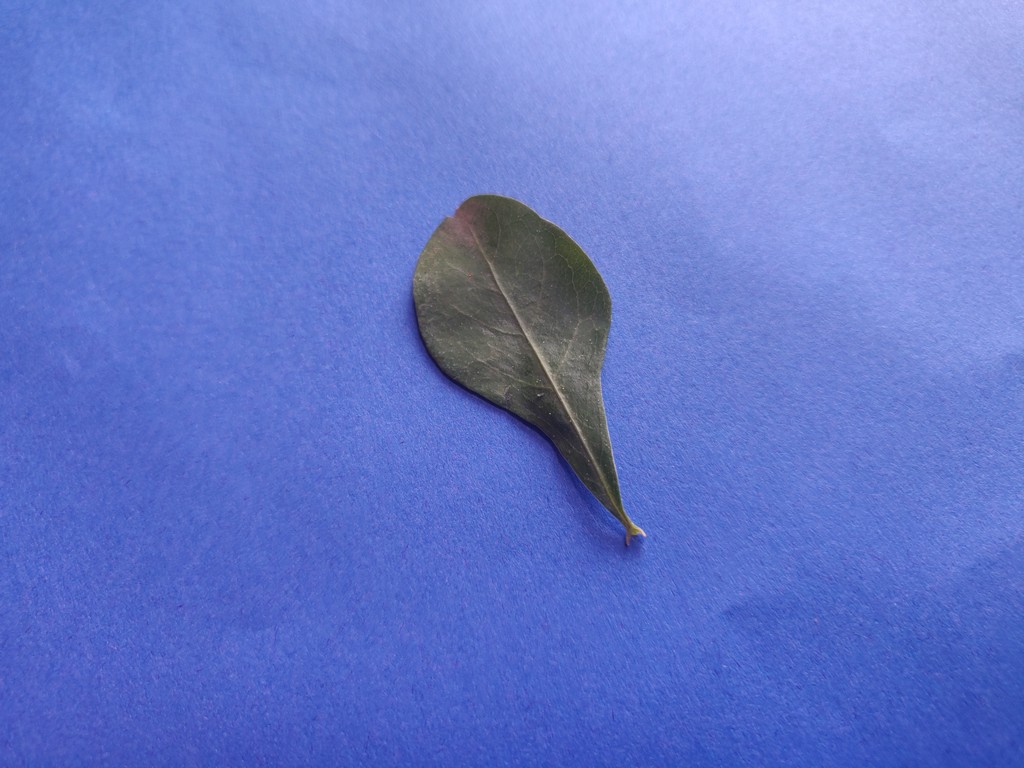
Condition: Healthy
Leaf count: single
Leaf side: front